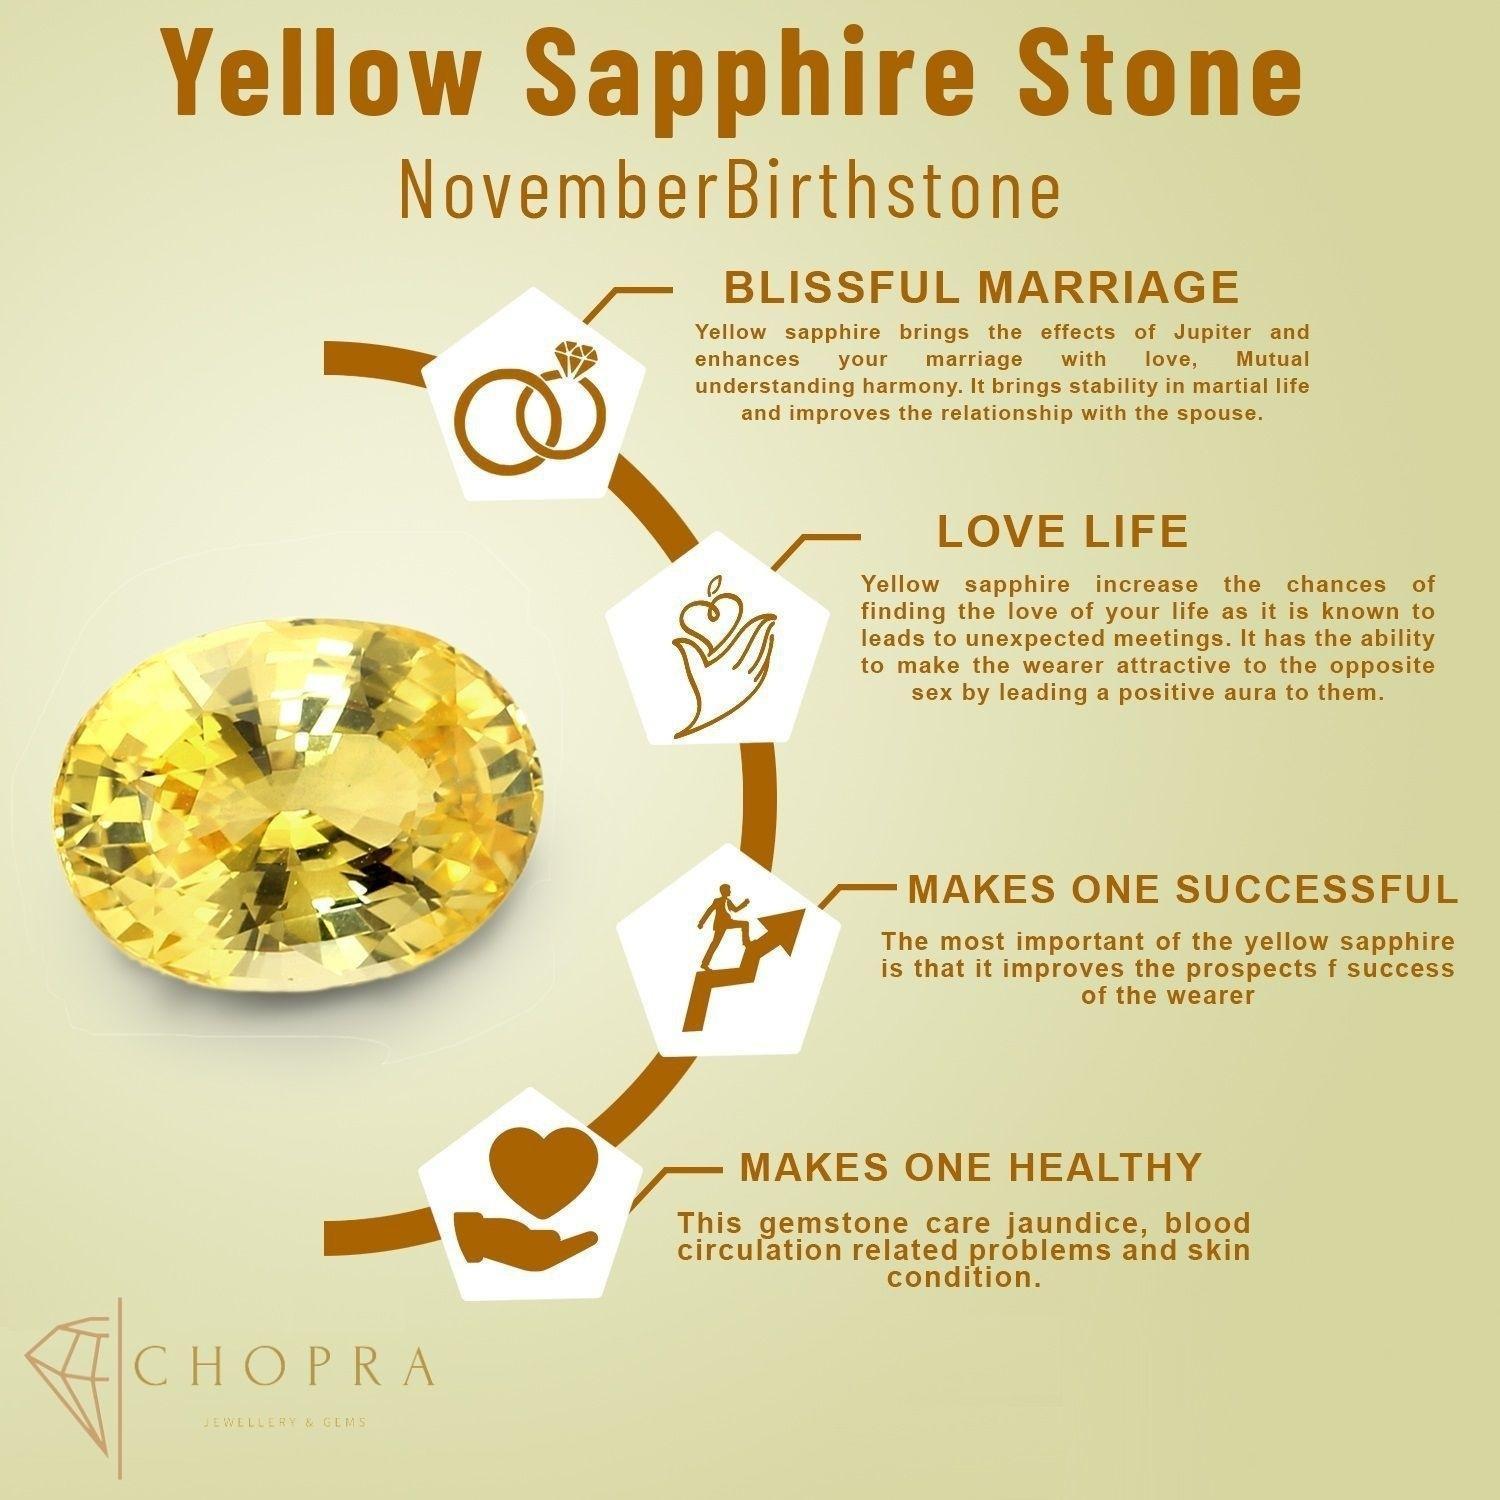
Chopra Gems Brass Sapphire Pendant Yellow (Men and Women)
Type: Necklaces & Pendants
Brand: Chopra Gems & Jewellery
Price: Rs. 499
 Yellow sapphire pukhraj panchdhatu pendant.This panchdhatu pendant is made up with 5 dhatus or metals namely gold, silver,copper,zinc and iron. This gemstone pendant is very pious compared to other nine gemstone with strong physical powers beneficial for scholars, academicians, teachers and other research fellows. The gemstone removes hurdles in late marriages or hitches in married life. Gains, profits and income flourishes by the grace of yellow sapphire. The yellow sapphire boosts positive energy and support for entrepreneurs and aspiring leaders in their respective fields.Treatment has been given to enhance its quality,it is well effective as astrological purpose.
Features: Sapphire pendant,Collection ethnic,Occasion everyday
Included: 1 Sapphire Pendant